WWE Hall of Fame (2018)

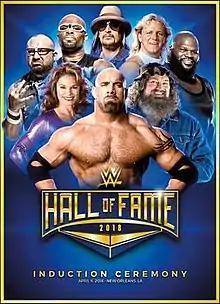

WWE Hall of Fame (2018) was the event that featured the introduction of the 19th class to the WWE Hall of Fame. The event was produced by WWE on April 6, 2018, from the Smoothie King Center in New Orleans, Louisiana. The event took place the same weekend as WrestleMania 34. The event aired live on the WWE Network, and was hosted by Jerry Lawler. The following night, a condensed one-hour version of the ceremony aired on USA Network.